Chet Morgan

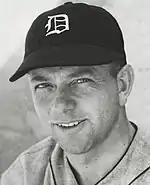
Morgan c. 1935

Chester Collins Morgan (June 6, 1910 – September 20, 1991), nicknamed "Chick," was an American baseball player and manager. He played Major League Baseball, principally as a center fielder, for the Detroit Tigers during the 1935 and 1938 seasons.